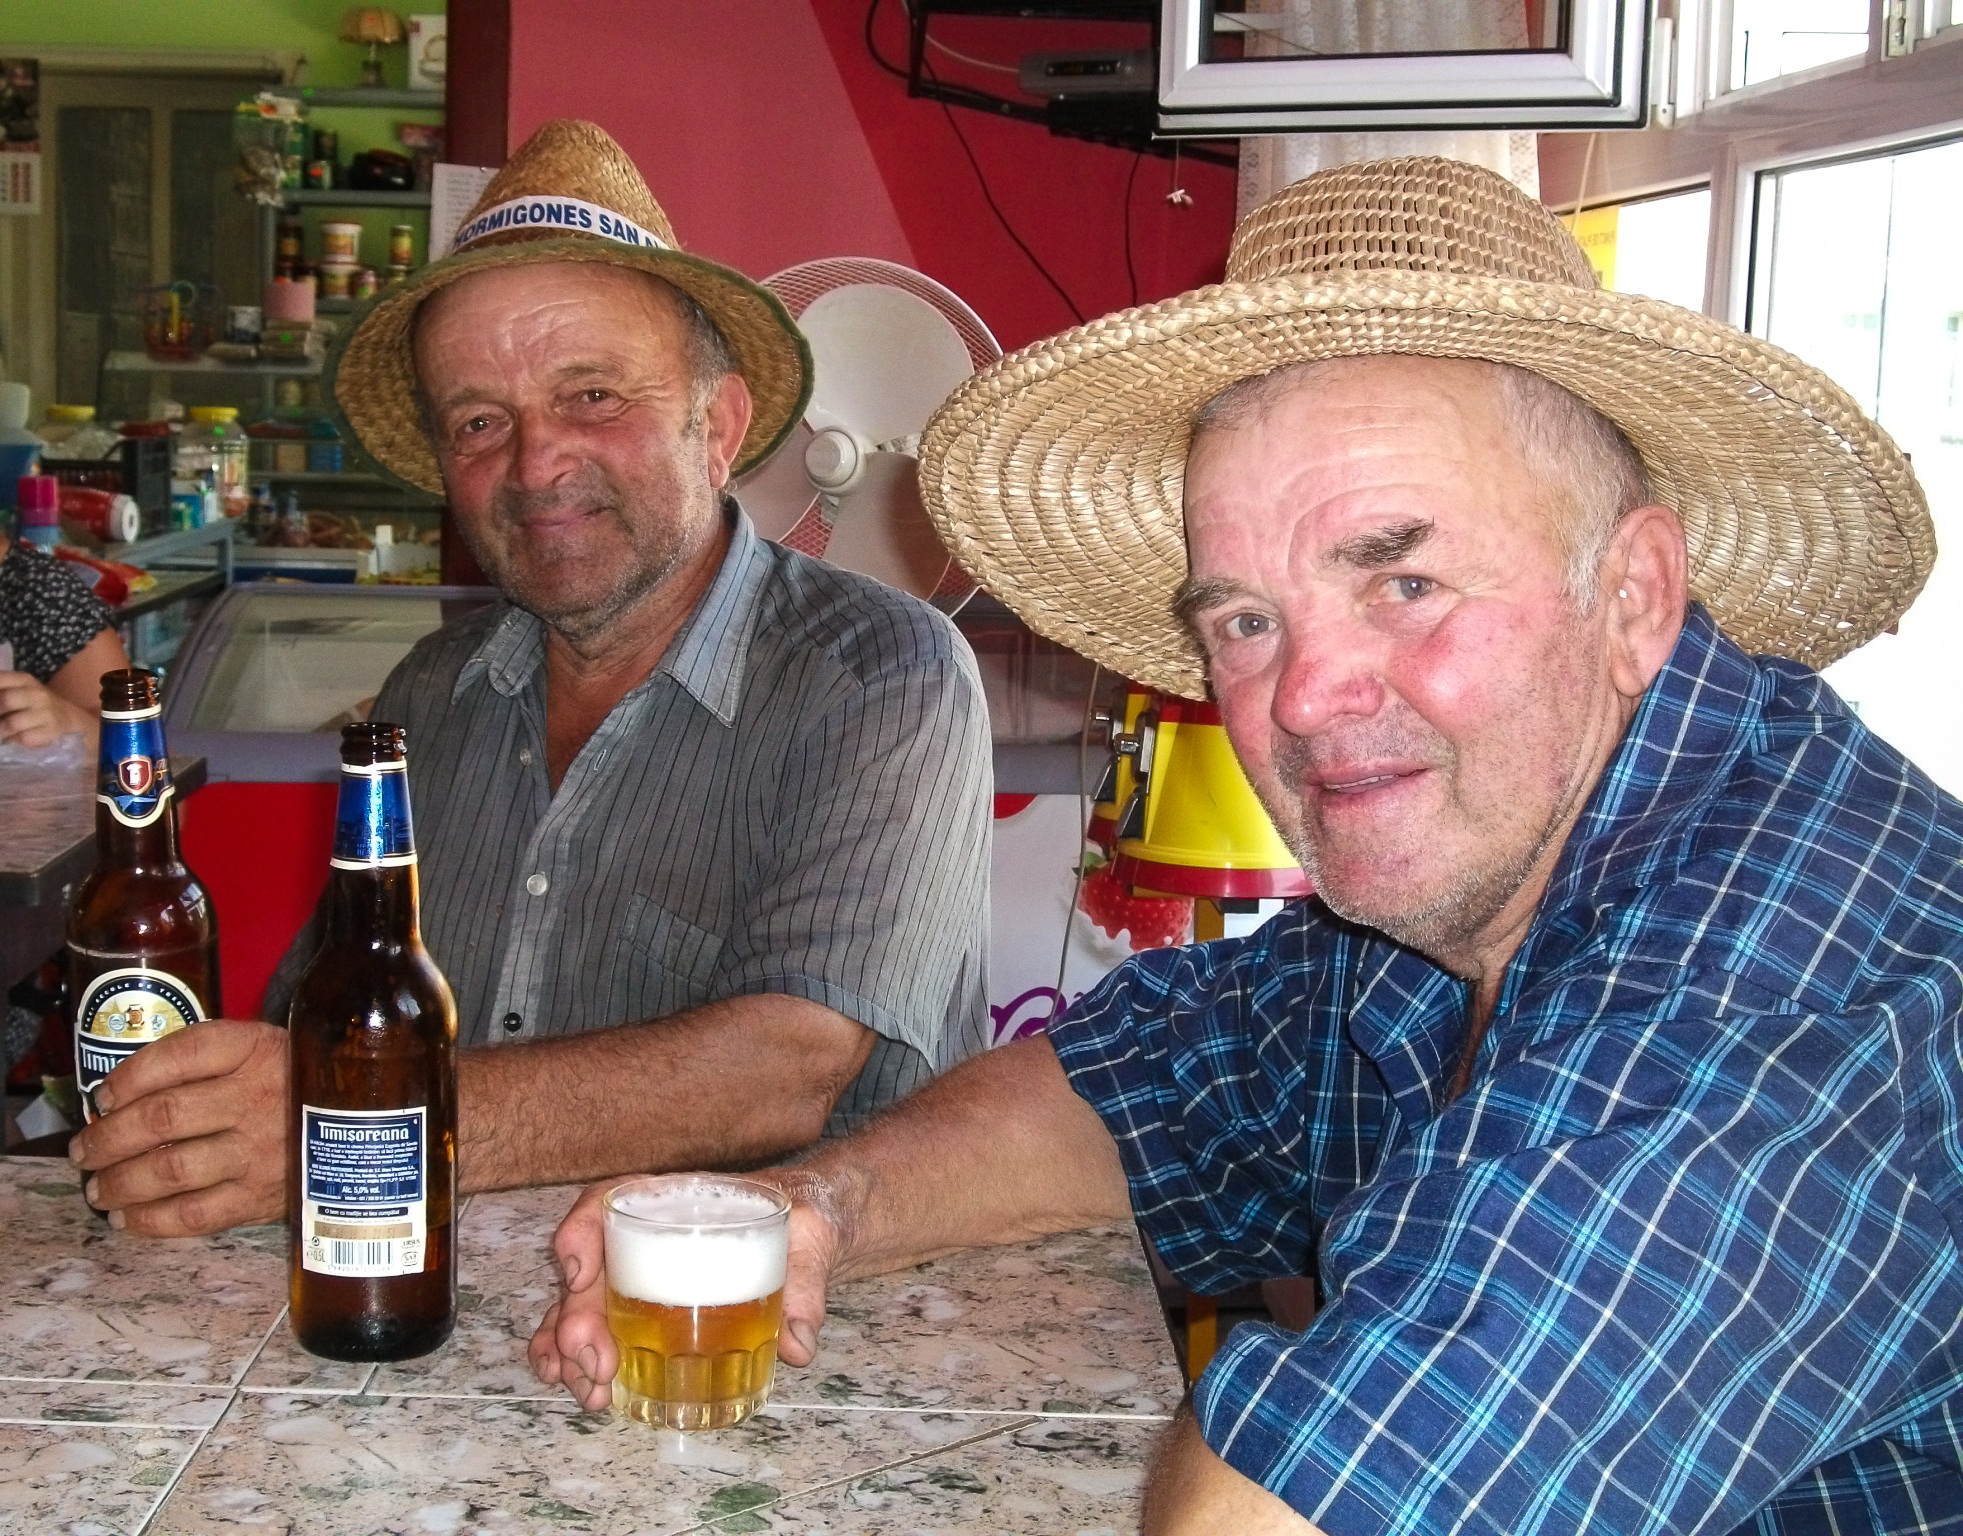
people, old, meeting, bar, meal, vendor, lunch, beer, men, romania, sense, peasantry